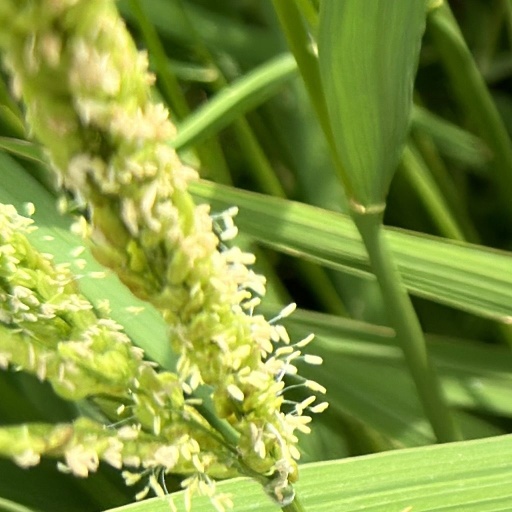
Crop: rice